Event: Nepal Earthquake
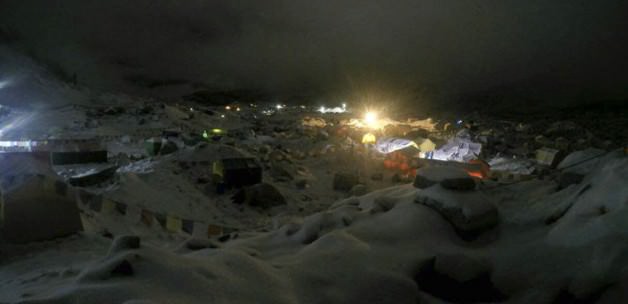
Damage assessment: damage